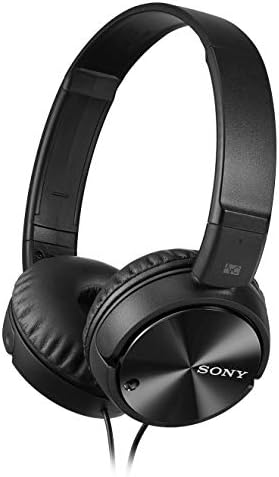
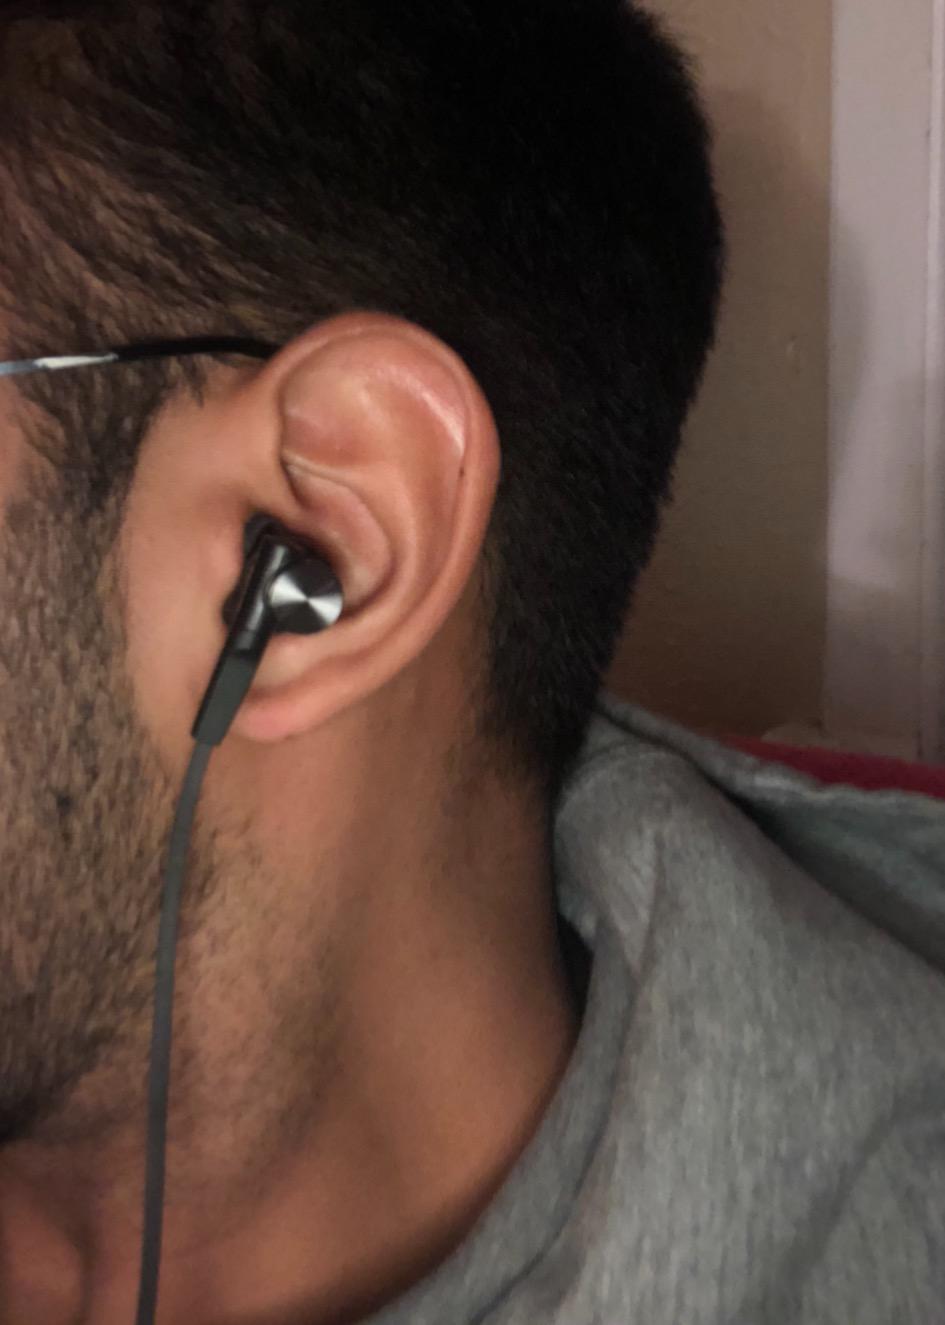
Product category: headphones
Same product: no